Newport Cathedral

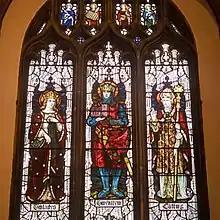
St Gwynllyw with St Gwladys and St Cattwg fancifully depicted in a 19th-century window in the south aisle

The church was founded by St Gwynllyw, who lived in the later fifth century, after the Roman occupation, at a time when Wales was beginning to develop a national identity. Gwynllyw was the king of Gwynllwg, an area which lay between later Glamorgan and Gwent. There seems little doubt of his historical existence as a real person, although miraculous events are associated with his life and burial place. He was alleged to have been originally a merciless warrior against adjoining kingdoms, a robber and a pirate. Later in life, he converted to Christianity, having been told in a dream to follow a white ox to the prominent hill where he built a church, probably of wood. The shape and footprint of this original church is reflected over 1500 years later in St Mary's chapel at the west end of the cathedral. The church became his burial place (Welsh: "eglwys y bedd)", and in succeeding centuries was a significant place of pilgrimage. It was subject to plundering and attack including, it is said, by Irish pirates and Danes, and in 1060 by followers of Harold Godwinson, the last Anglo-Saxon king.